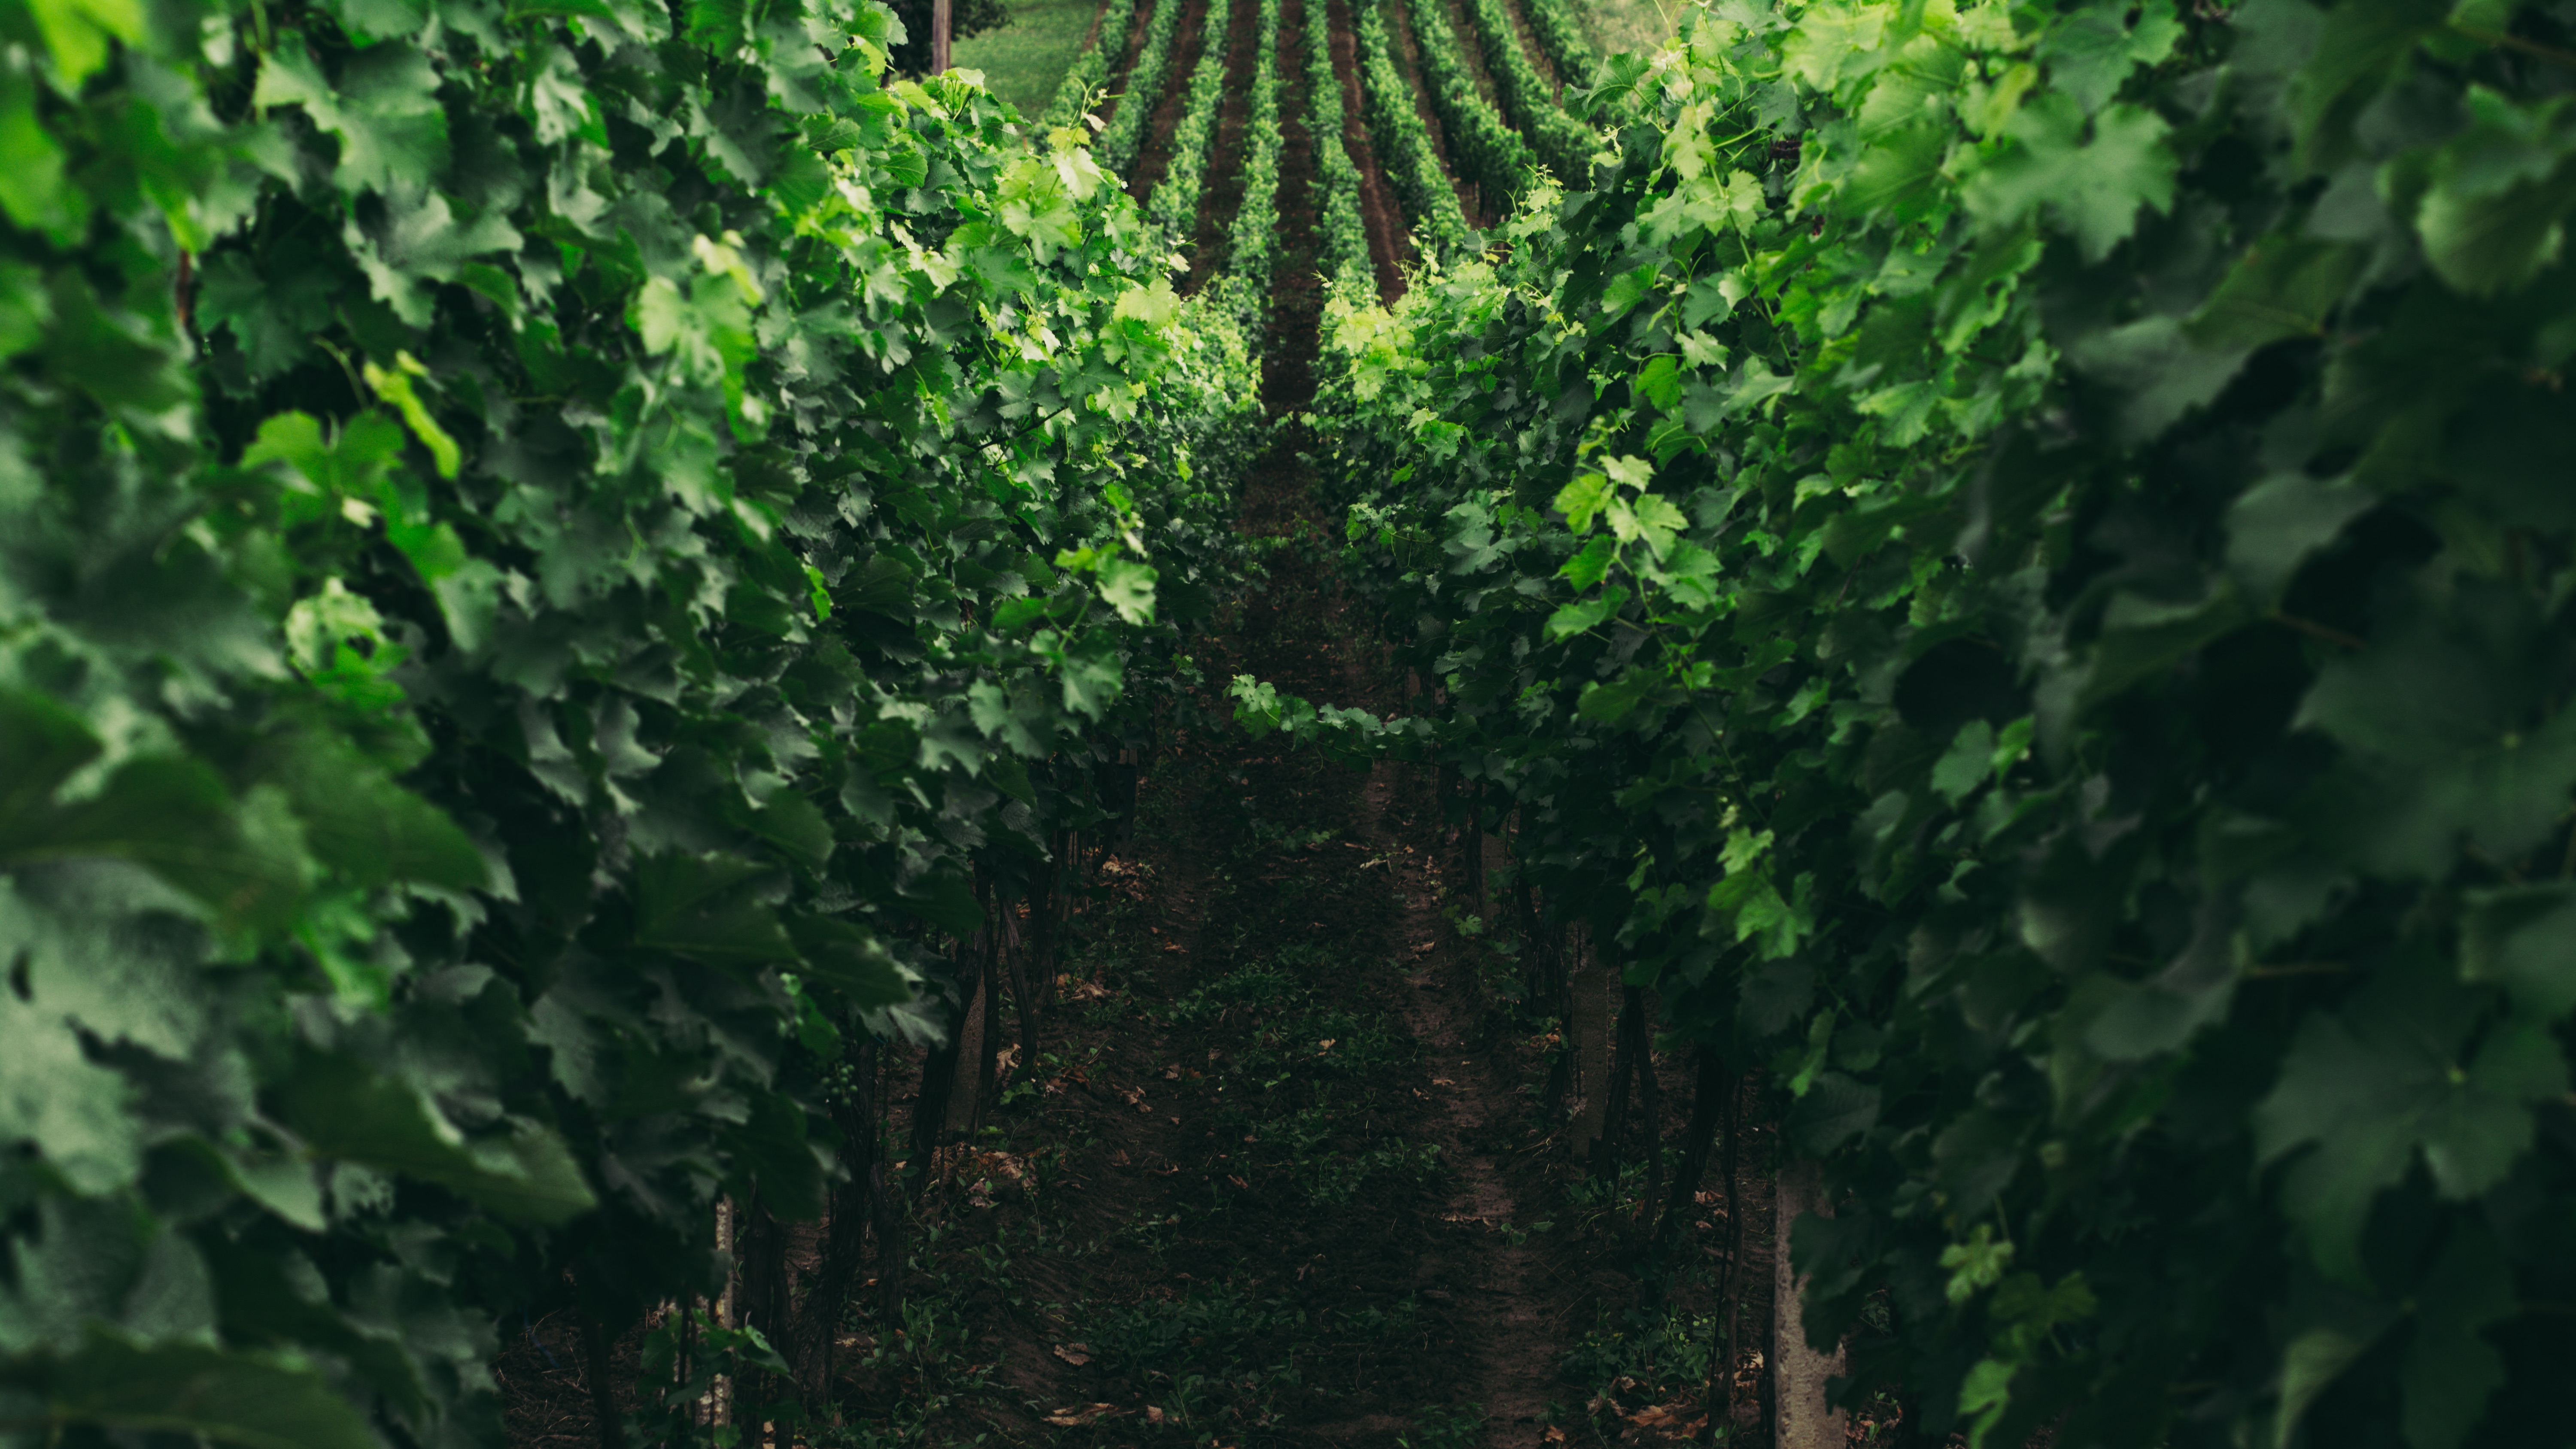
tree, forest, branch, plant, sunlight, leaf, flower, green, jungle, produce, agriculture, vegetation, shrub, rainforest, plantation, woodland, habitat, ecosystem, old growth forest, natural environment, woody plant, land plant